Nursing in the United Kingdom

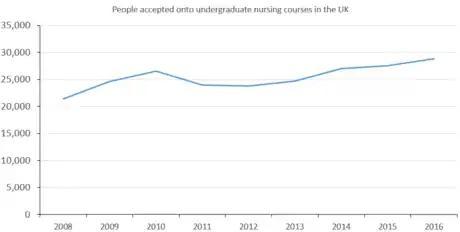
People accepted onto undergraduate nursing courses in the UK 2008-2016

Training is not mandatory for most people undertaking non-registered staff roles such as Healthcare Assistant. But the majority of NHS employers use "in-house" training for such staff, including induction programmes and ongoing education to achieve a recognised qualification. Some collaborate with local education colleges for theoretical input, and may award a recognised qualification. Some NHS employers ask for some type of health or social care qualification for recruits: for example, an SVQ/NVQ or HNC/HND under qualification names including health care, social care, and health & social care.